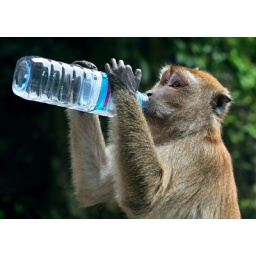
A monkey is drinking water given by tourist